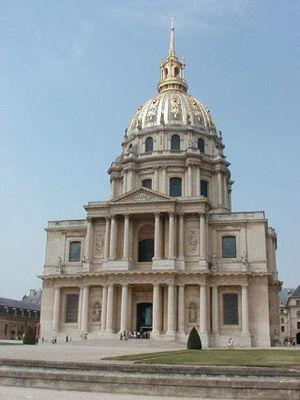
1670 :